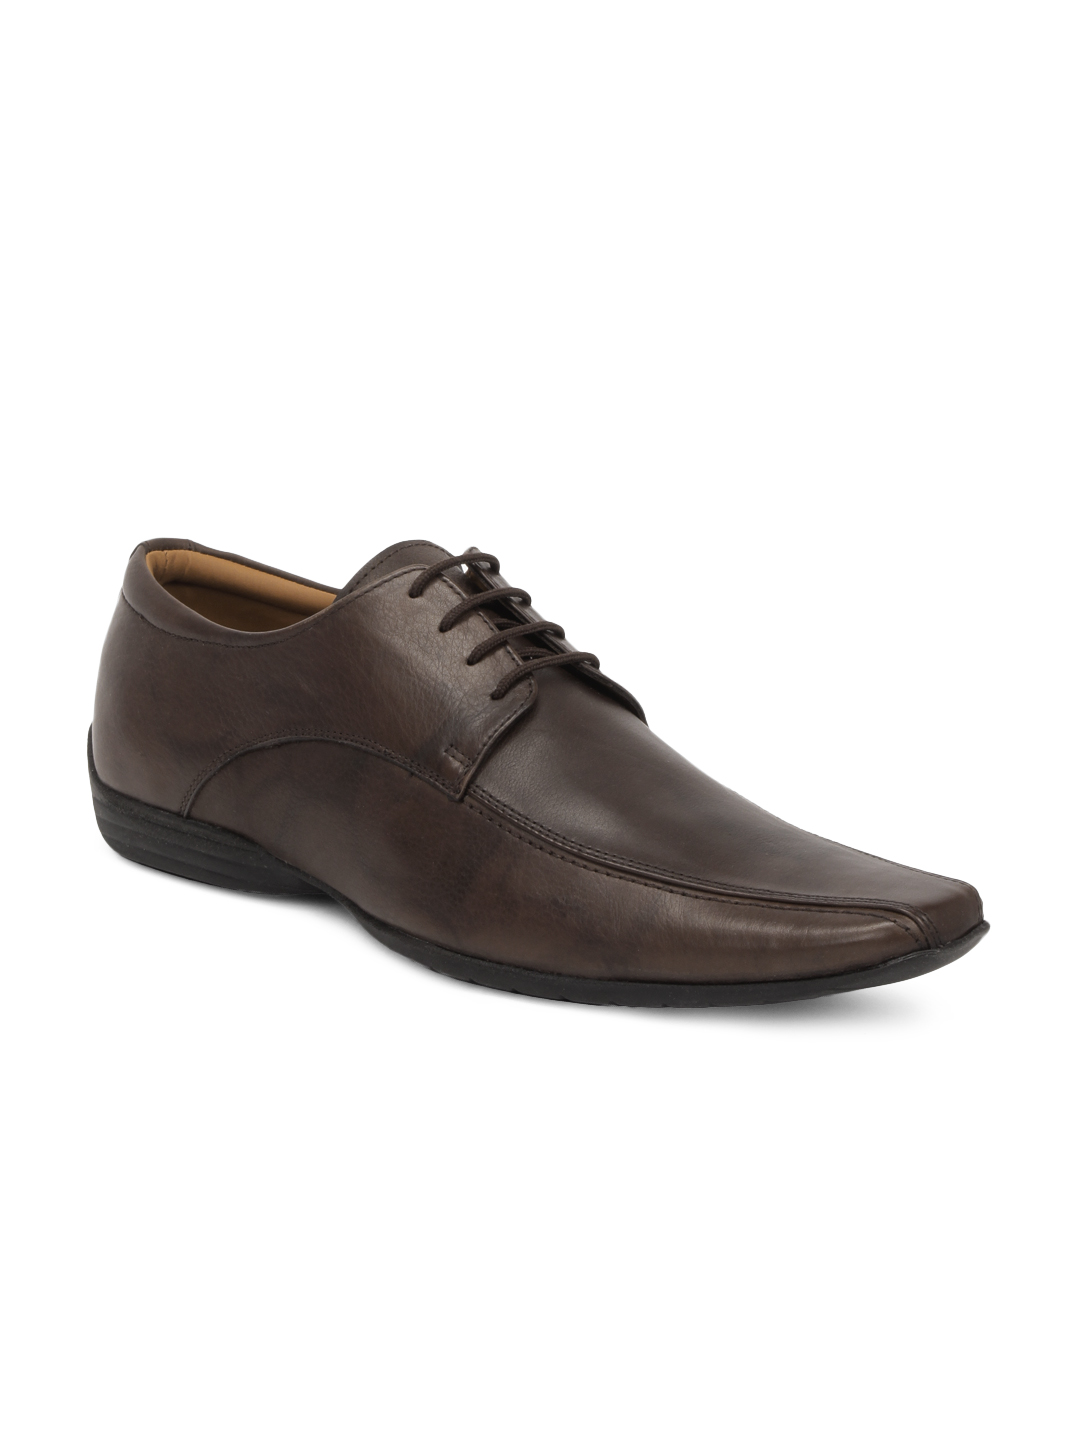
Carlton London Men Brown Formal Shoes
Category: Footwear / Shoes / Formal Shoes
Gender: Men
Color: Brown
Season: Winter 2012
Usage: Formal